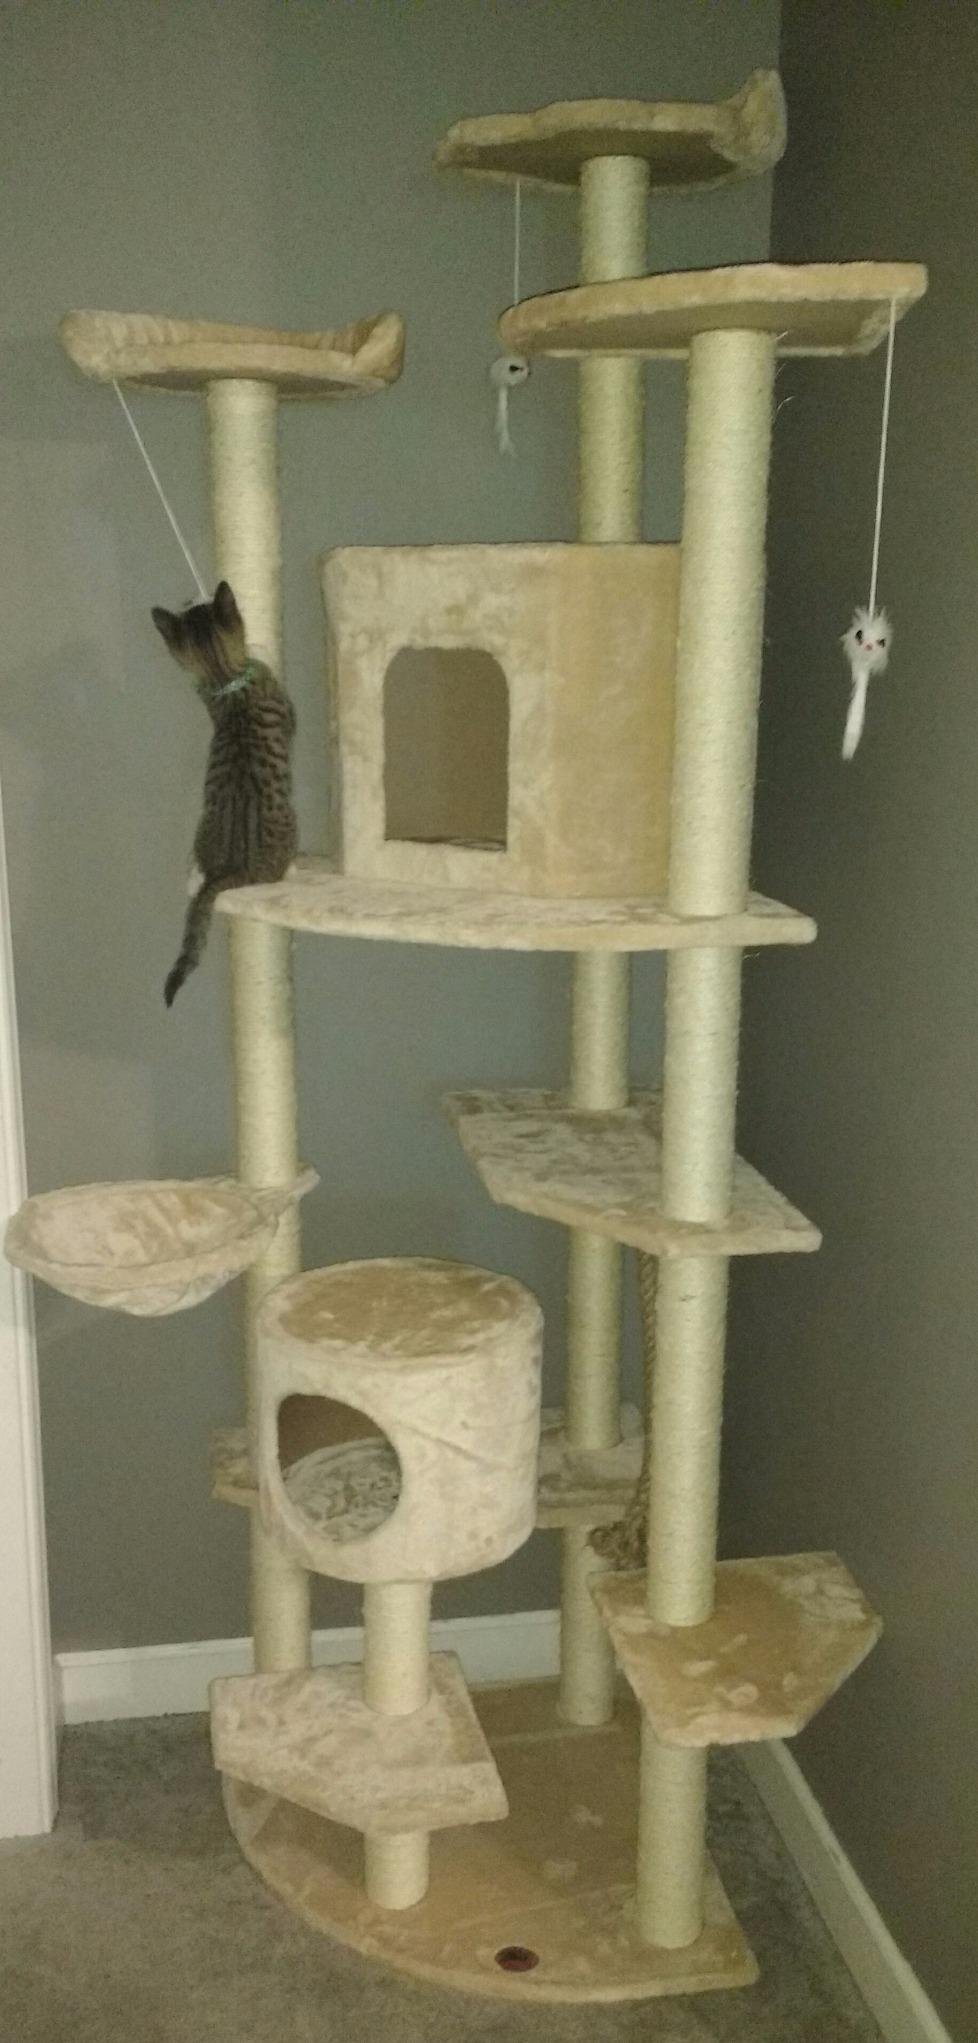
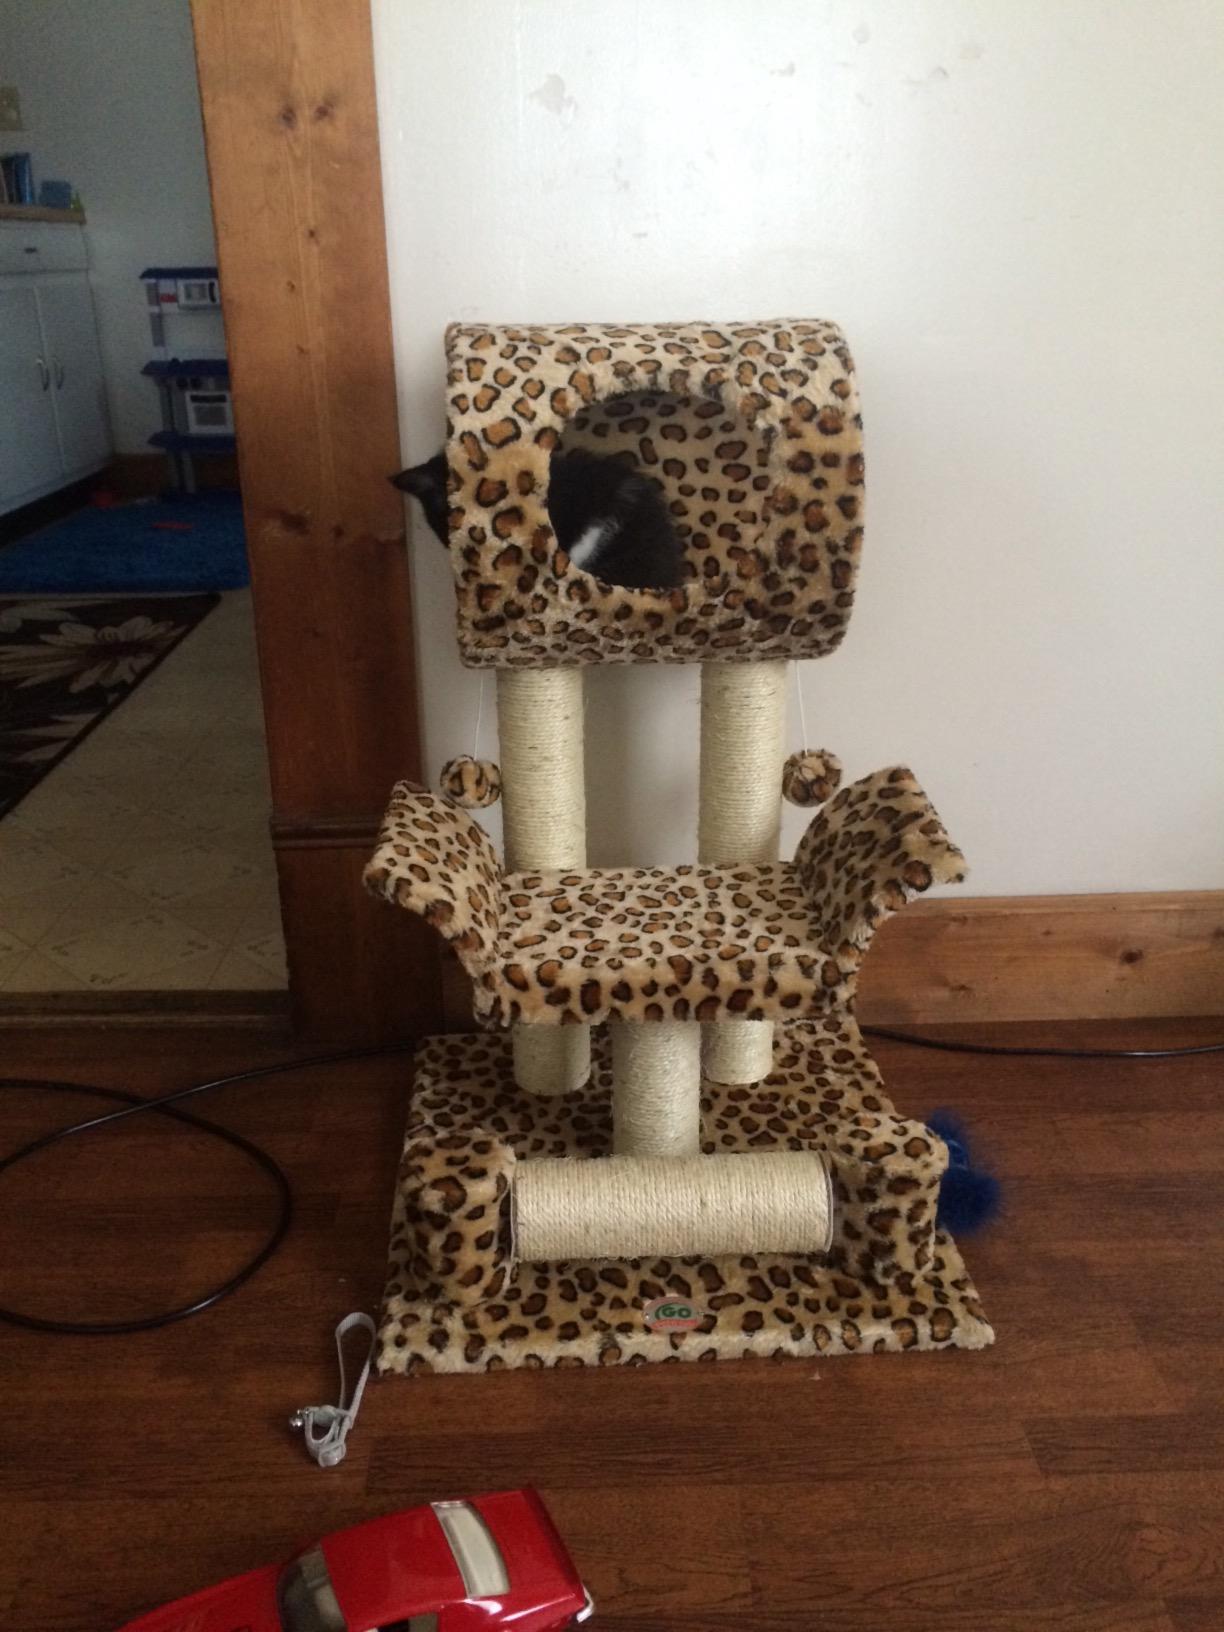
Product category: items_cat tree
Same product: no